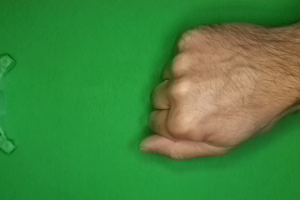
Label: rock